List of Georgian women writers

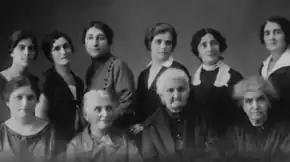
Group of Georgian women writers in the 1920s

This is a list of women writers who were born in the country of Georgia or whose writings are closely associated with that country.